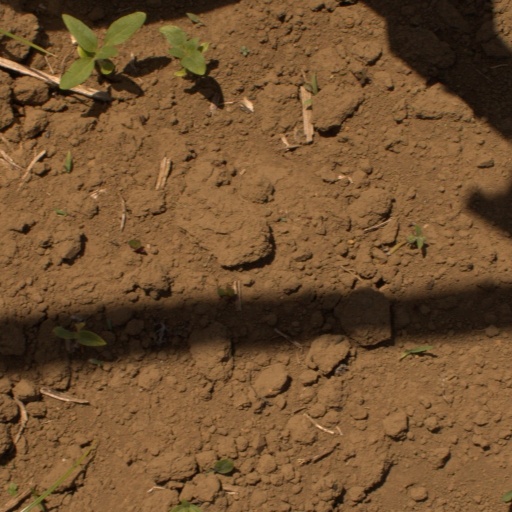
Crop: Jerusalem artichoke